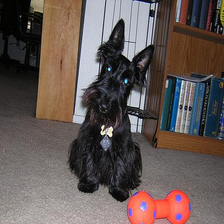
Species: dog
Breed: scottish terrier